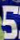
Number: 5